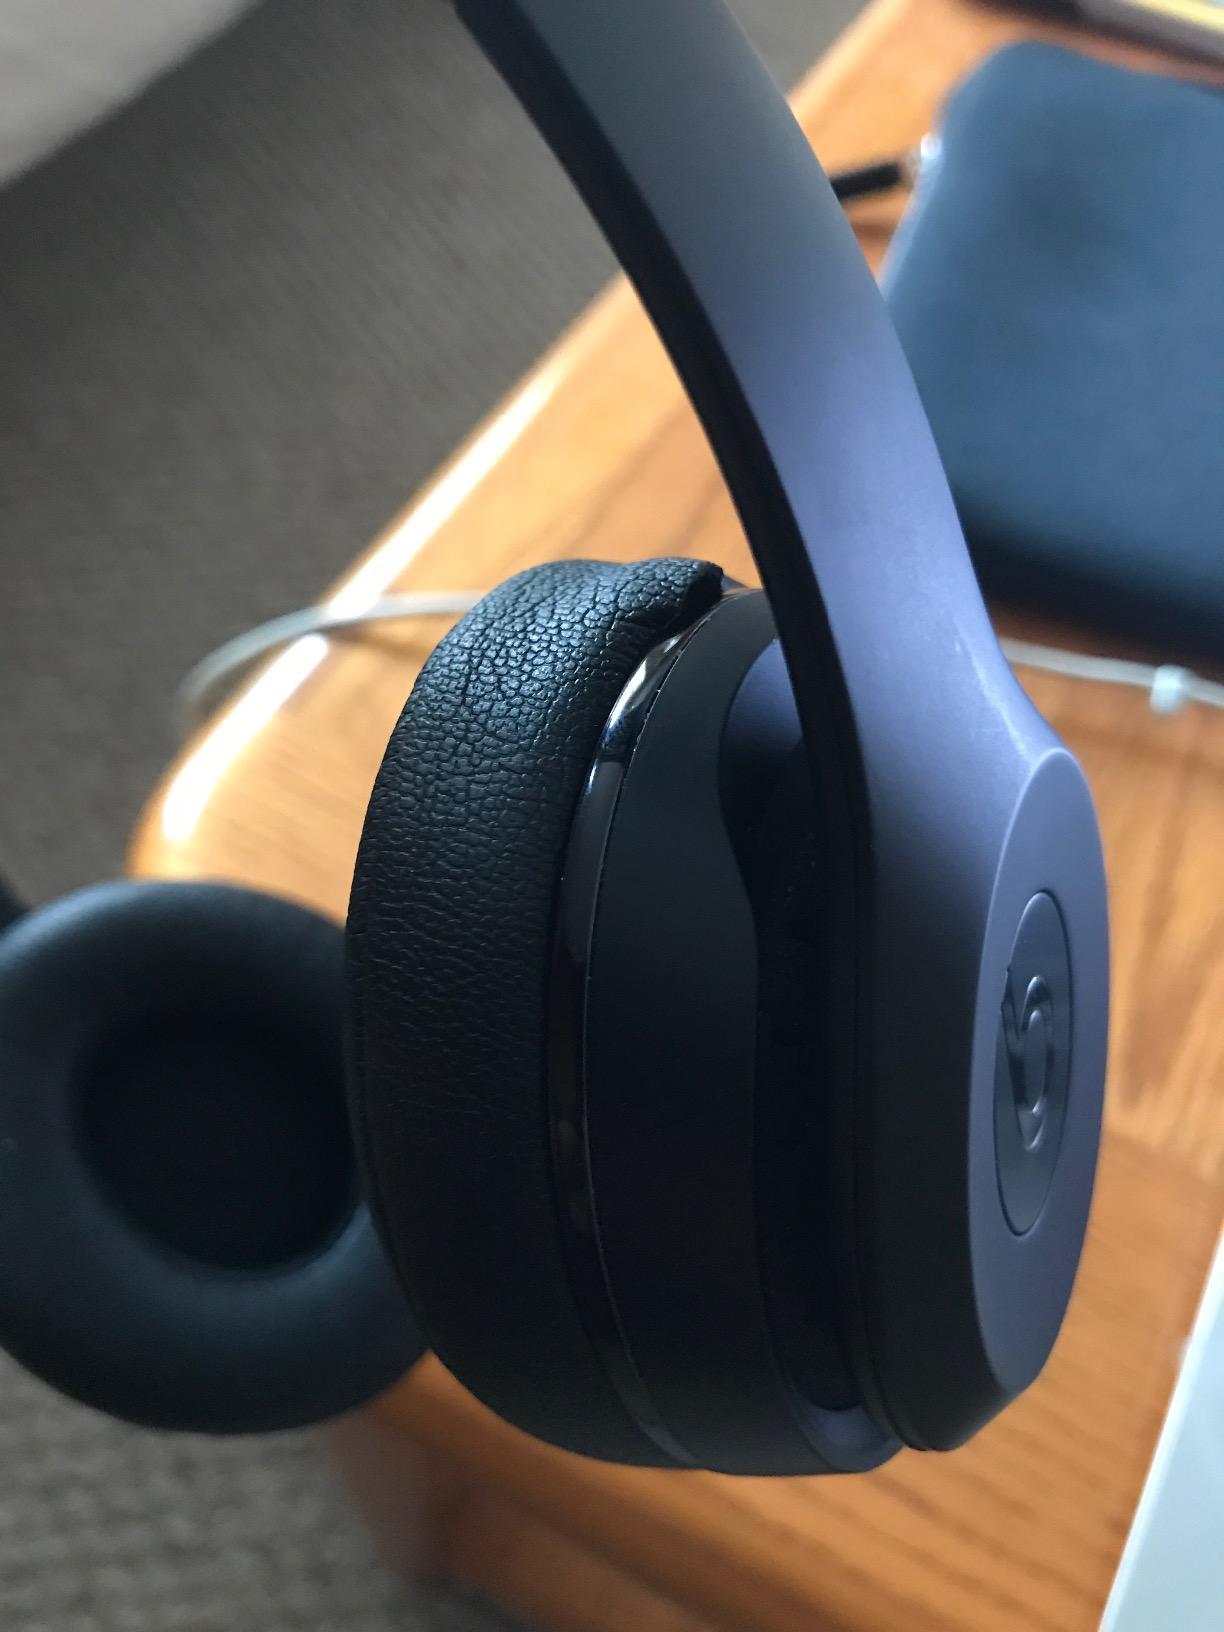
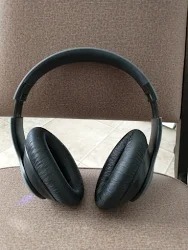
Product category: headphones
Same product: no